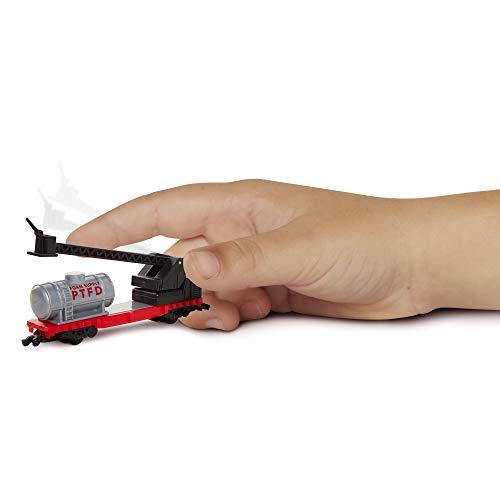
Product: Power Trains 97461 Fire Rescue 4-Car Pack
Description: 4 car packs feature four unique themes: fire rescue, boat transport, military, and passenger cars.
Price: $9.89
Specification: ProductDimensions:6x1x12inches|ItemWeight:4.8ounces|ShippingWeight:4.8ounces(Viewshippingratesandpolicies)|ASIN:B01LYQV5WN|Itemmodelnumber:B01LYQV5WN|Manufacturerrecommendedage:4-7years